Scouting in Kansas

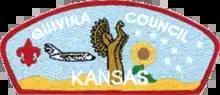

Quivira Council serves youth in south central Kansas, with headquarters in Wichita. Kansa Lodge #198, Order of the Arrow serves local Arrowmen. They currently operate three camps: Camp Kanza (Cub Scouts and Webelos), which provides the name for their Lodge; Quivira Scout Ranch (Scouts BSA and Venturers), at which they host their largest summer camp program each summer, and offer Black Jack Trail, an introduction to backpacking, twice a year; and Camp Mandan which serves units in the western side of the Council.